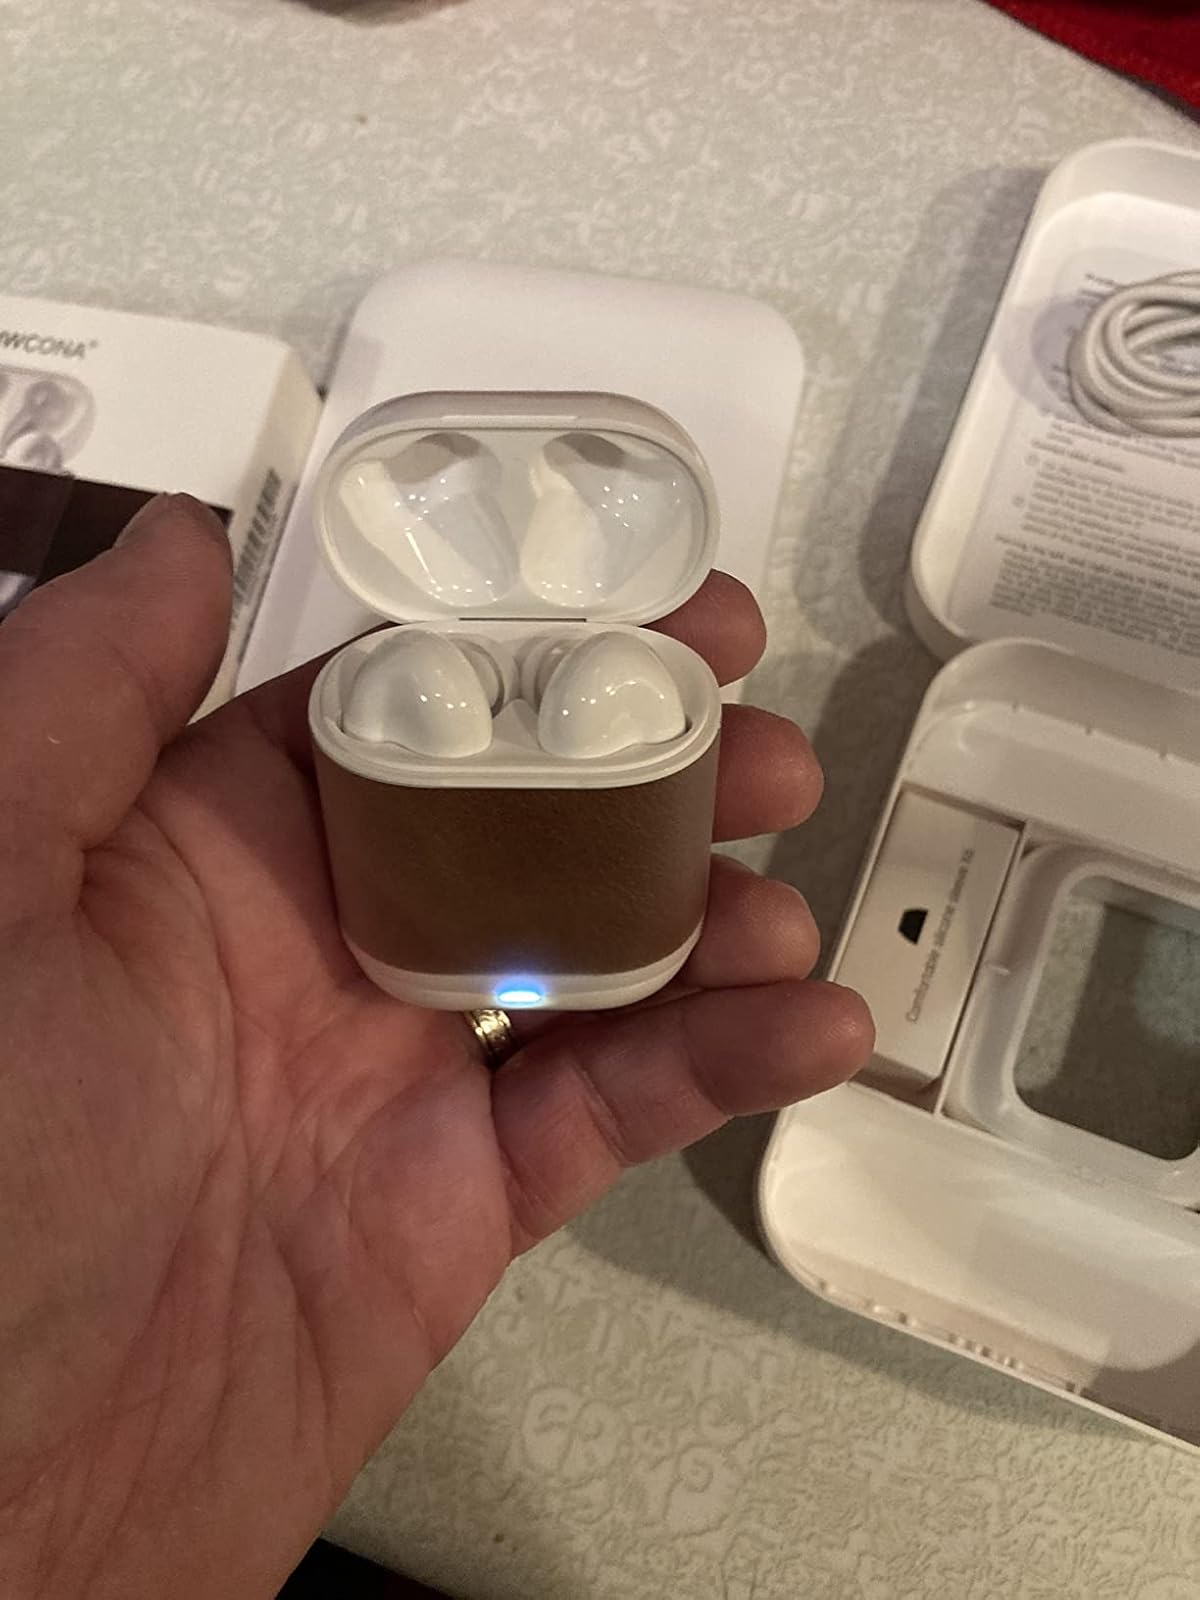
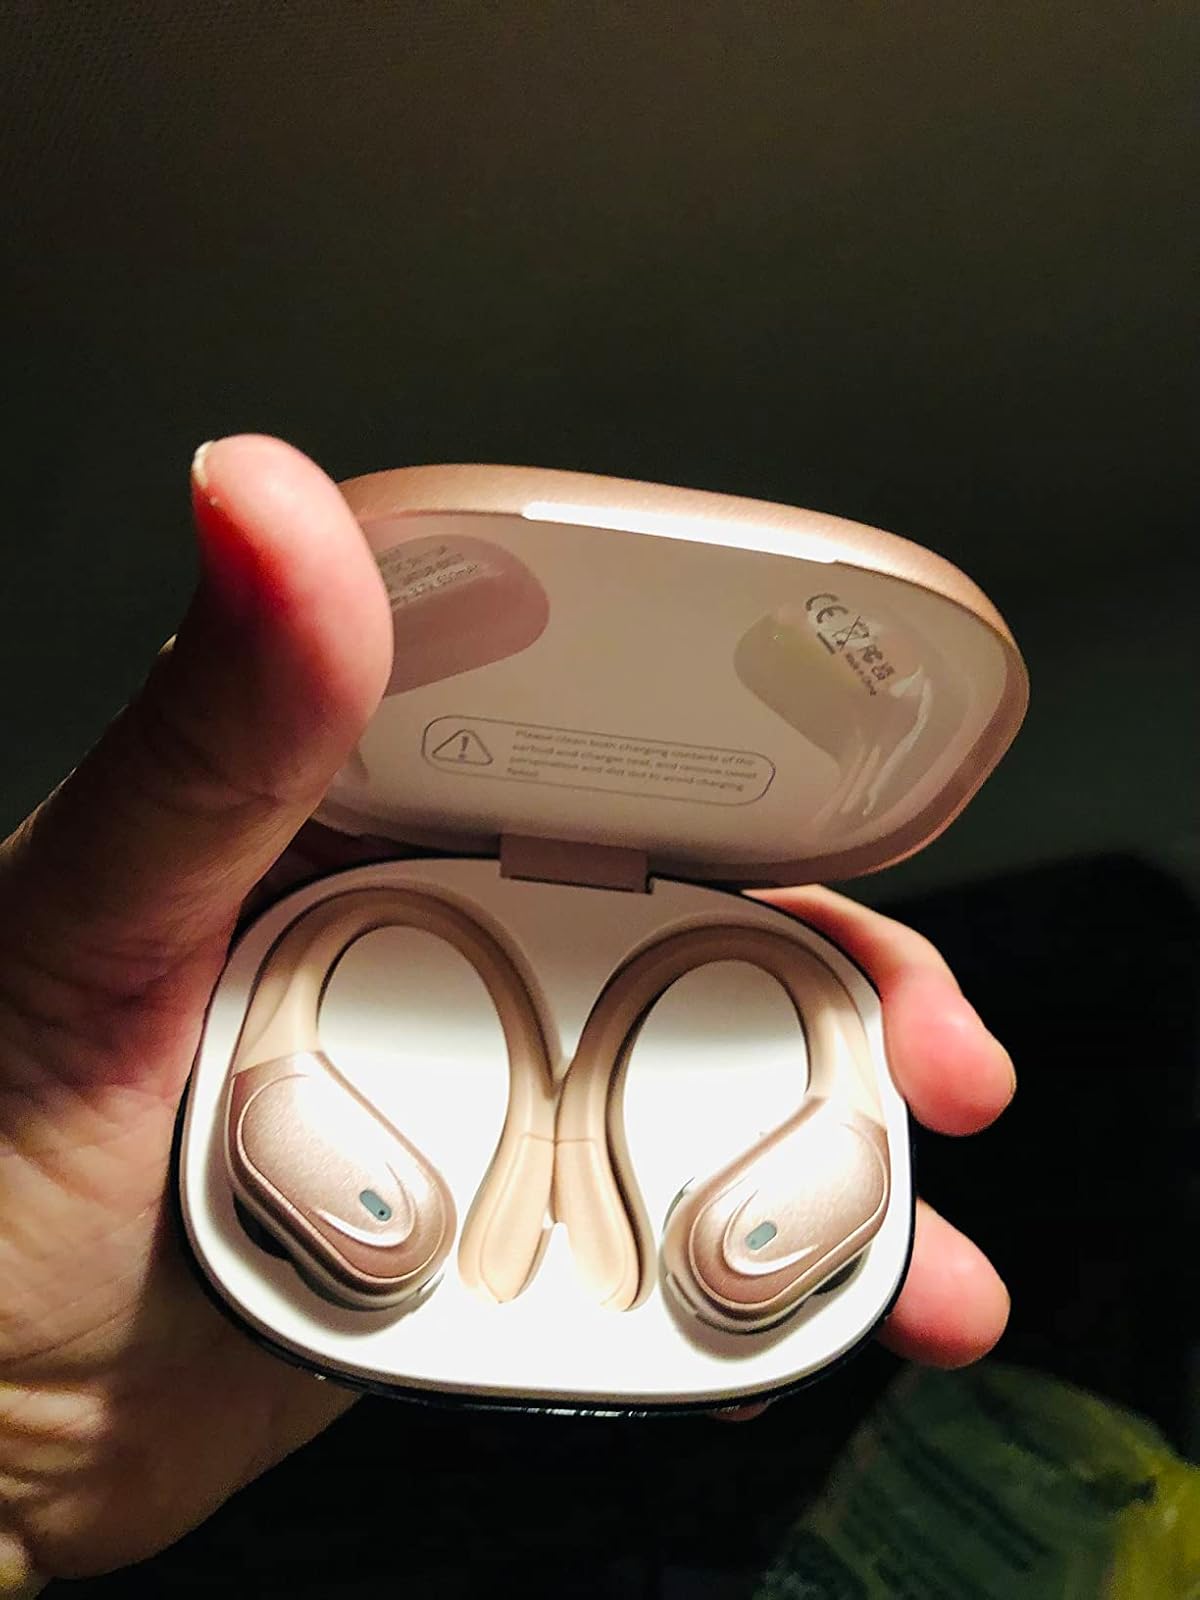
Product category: earbuds
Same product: no